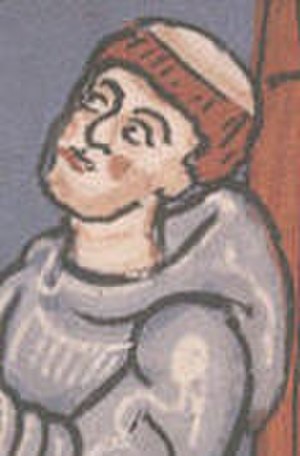
Arnaud Amaury
Arnaud Amaury, fra 1200-tallet
Arnaud Amaury eller Arnaud Amalric var abbed af Poblet og abbé af Grand Selve. Desuden var han den syvende abbed af Cîteaux og ærkebiskop af Narbonne. Som pavelig legat var han bemyndiget til at føre den åndelige kamp mod katharernes kætteri under det albigensiske korstog. Dette var en kamp, som han udkæmpede i nært samarbejde med den militære magt, anført af Simon de Montfort.